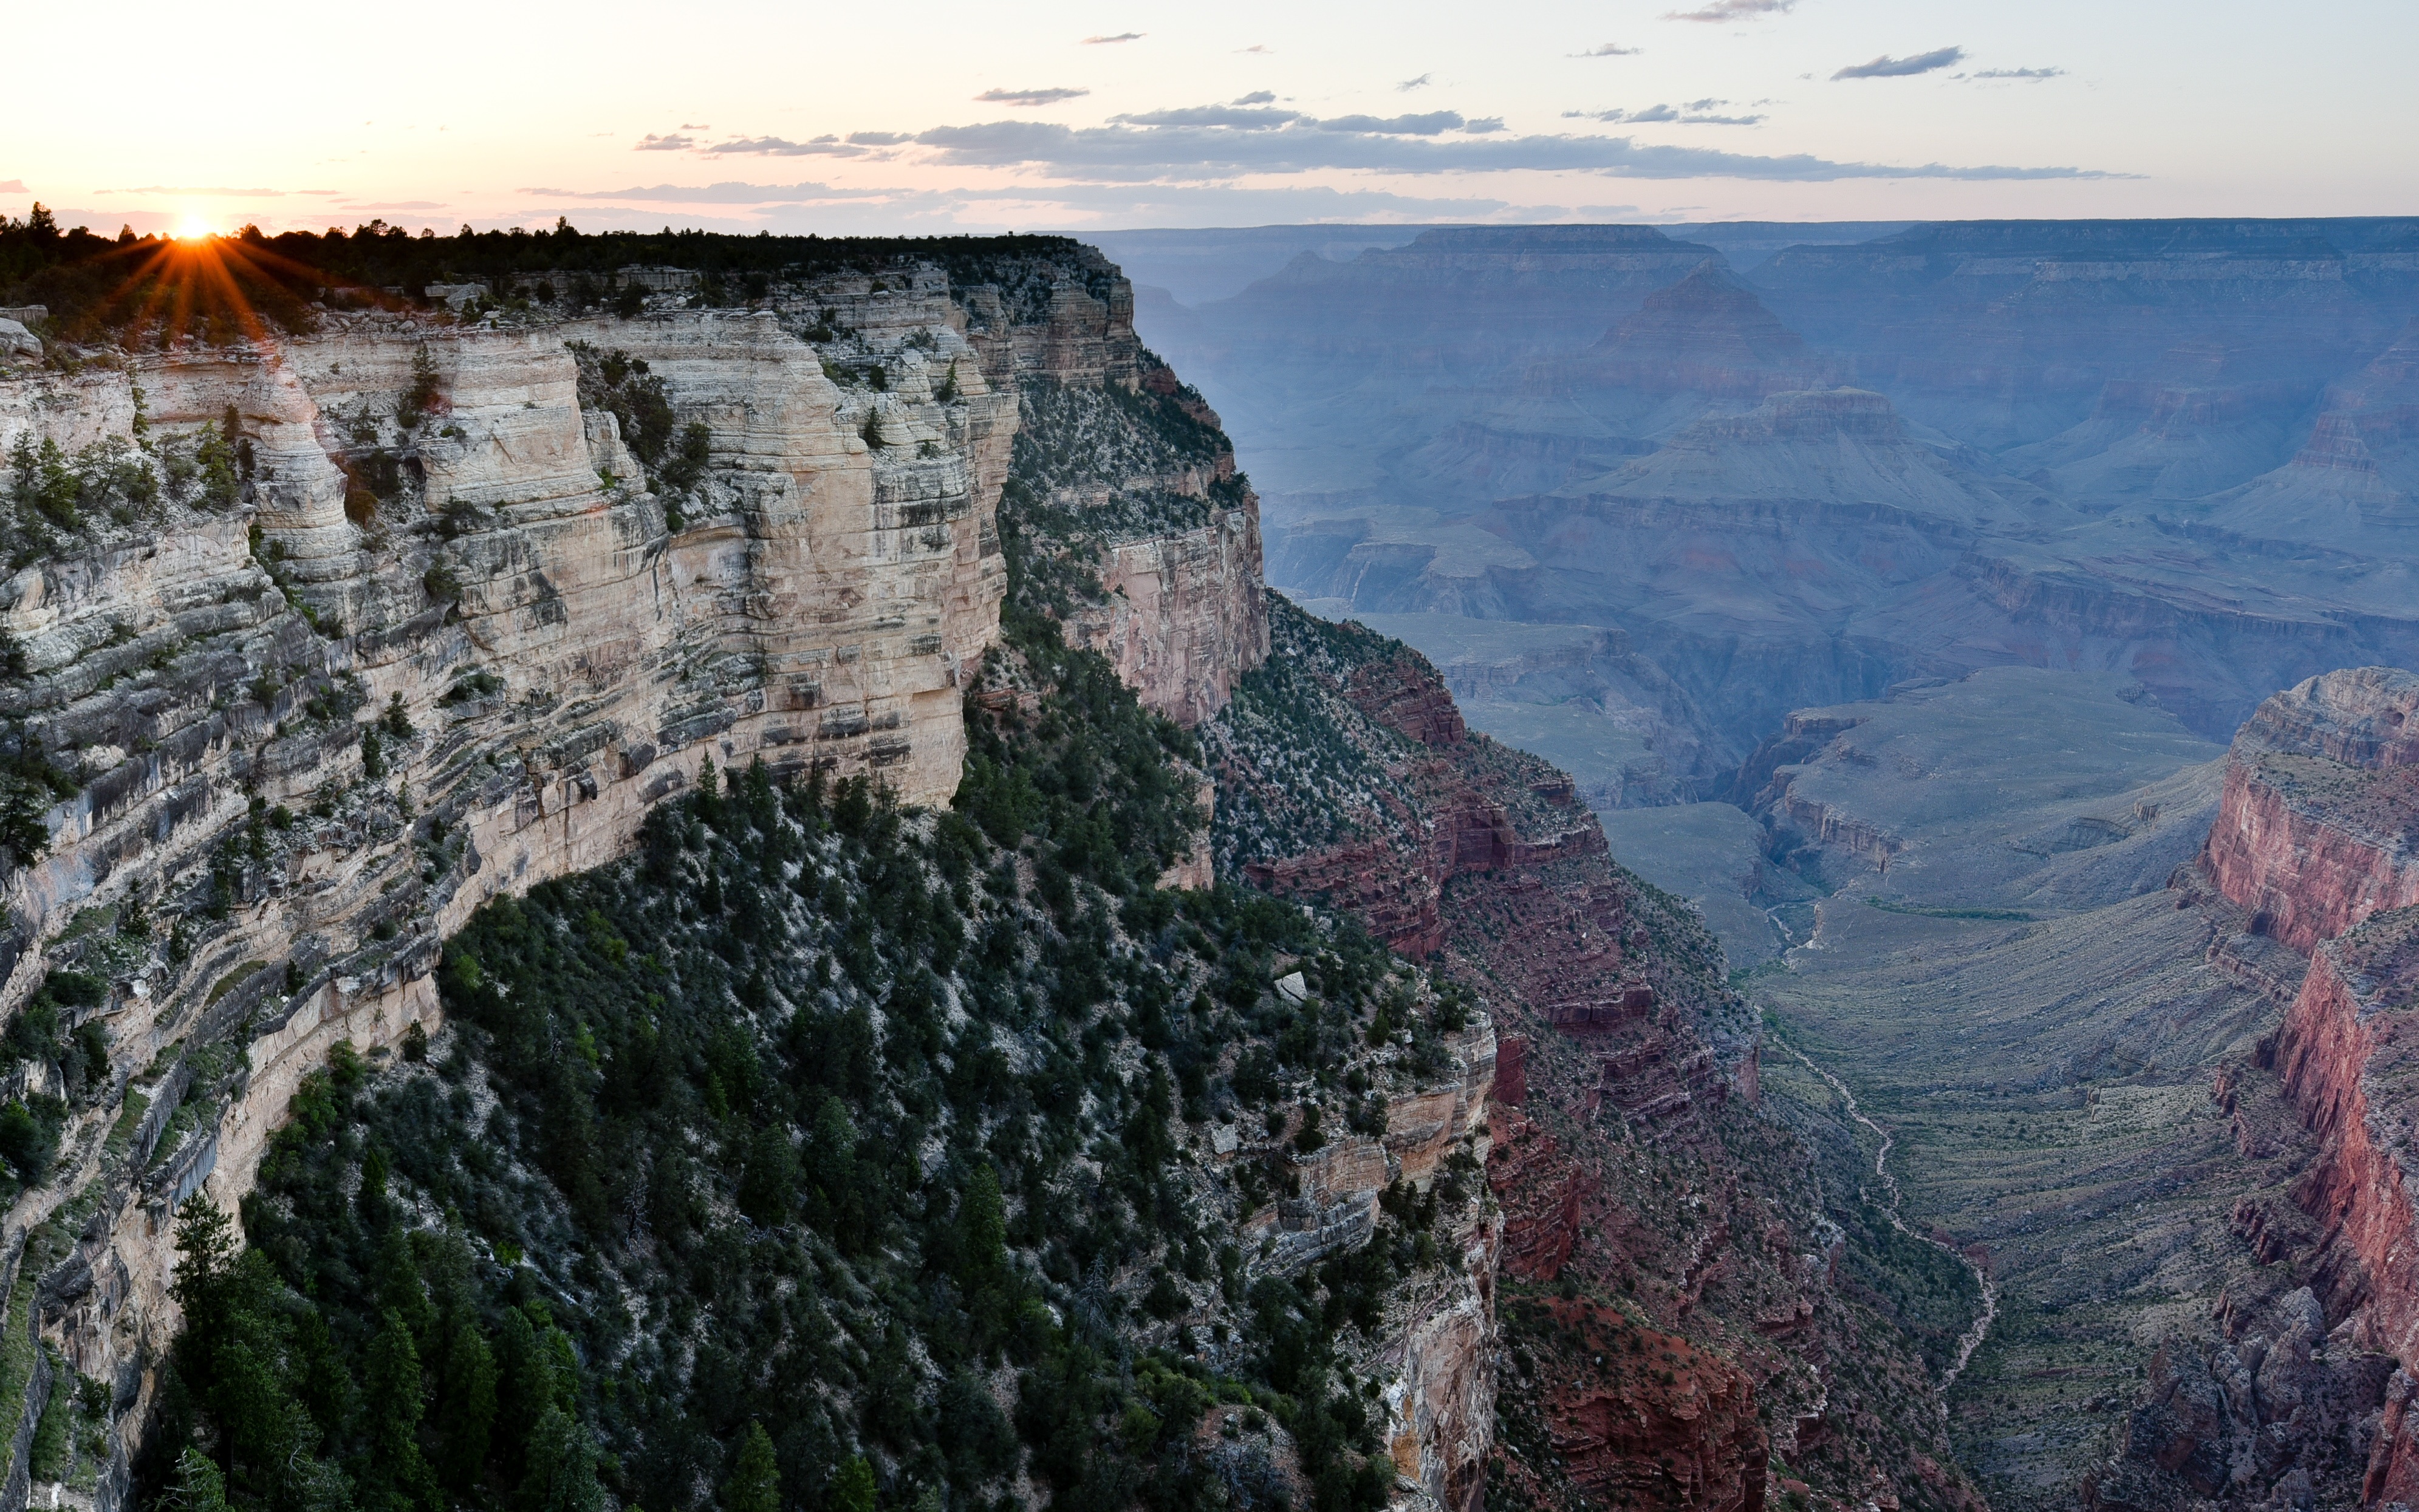
rock, sunset, formation, cliff, evening, gorge, canyon, grand canyon, terrain, national park, arizona, geology, landform, aerial photography, geographical feature